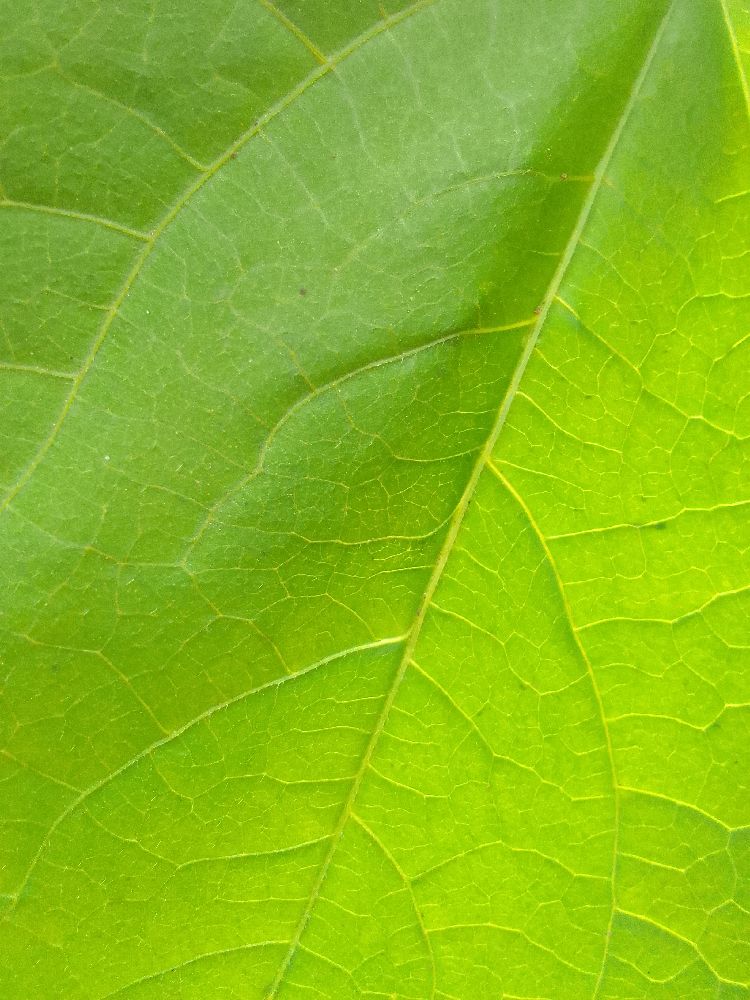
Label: healthy